Mimi Mariani

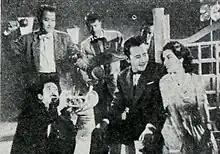
Mariani, Bambang Irawan, and Bambang Hermanto in "Delapan Pendjuru Angin" (1957)

Mariani started her career by joining the Bintang Soerabaja troupe as a singer in 1942, and then joined the Warna Sari troupe as a singer and actress. Later, she joined the Pantja Warna troupe and established Panggung Bhakti Artis along with Netty Herawaty.